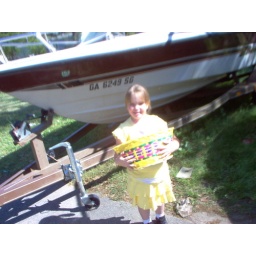
hannah showing off her easter outfit and basket in front of the boat